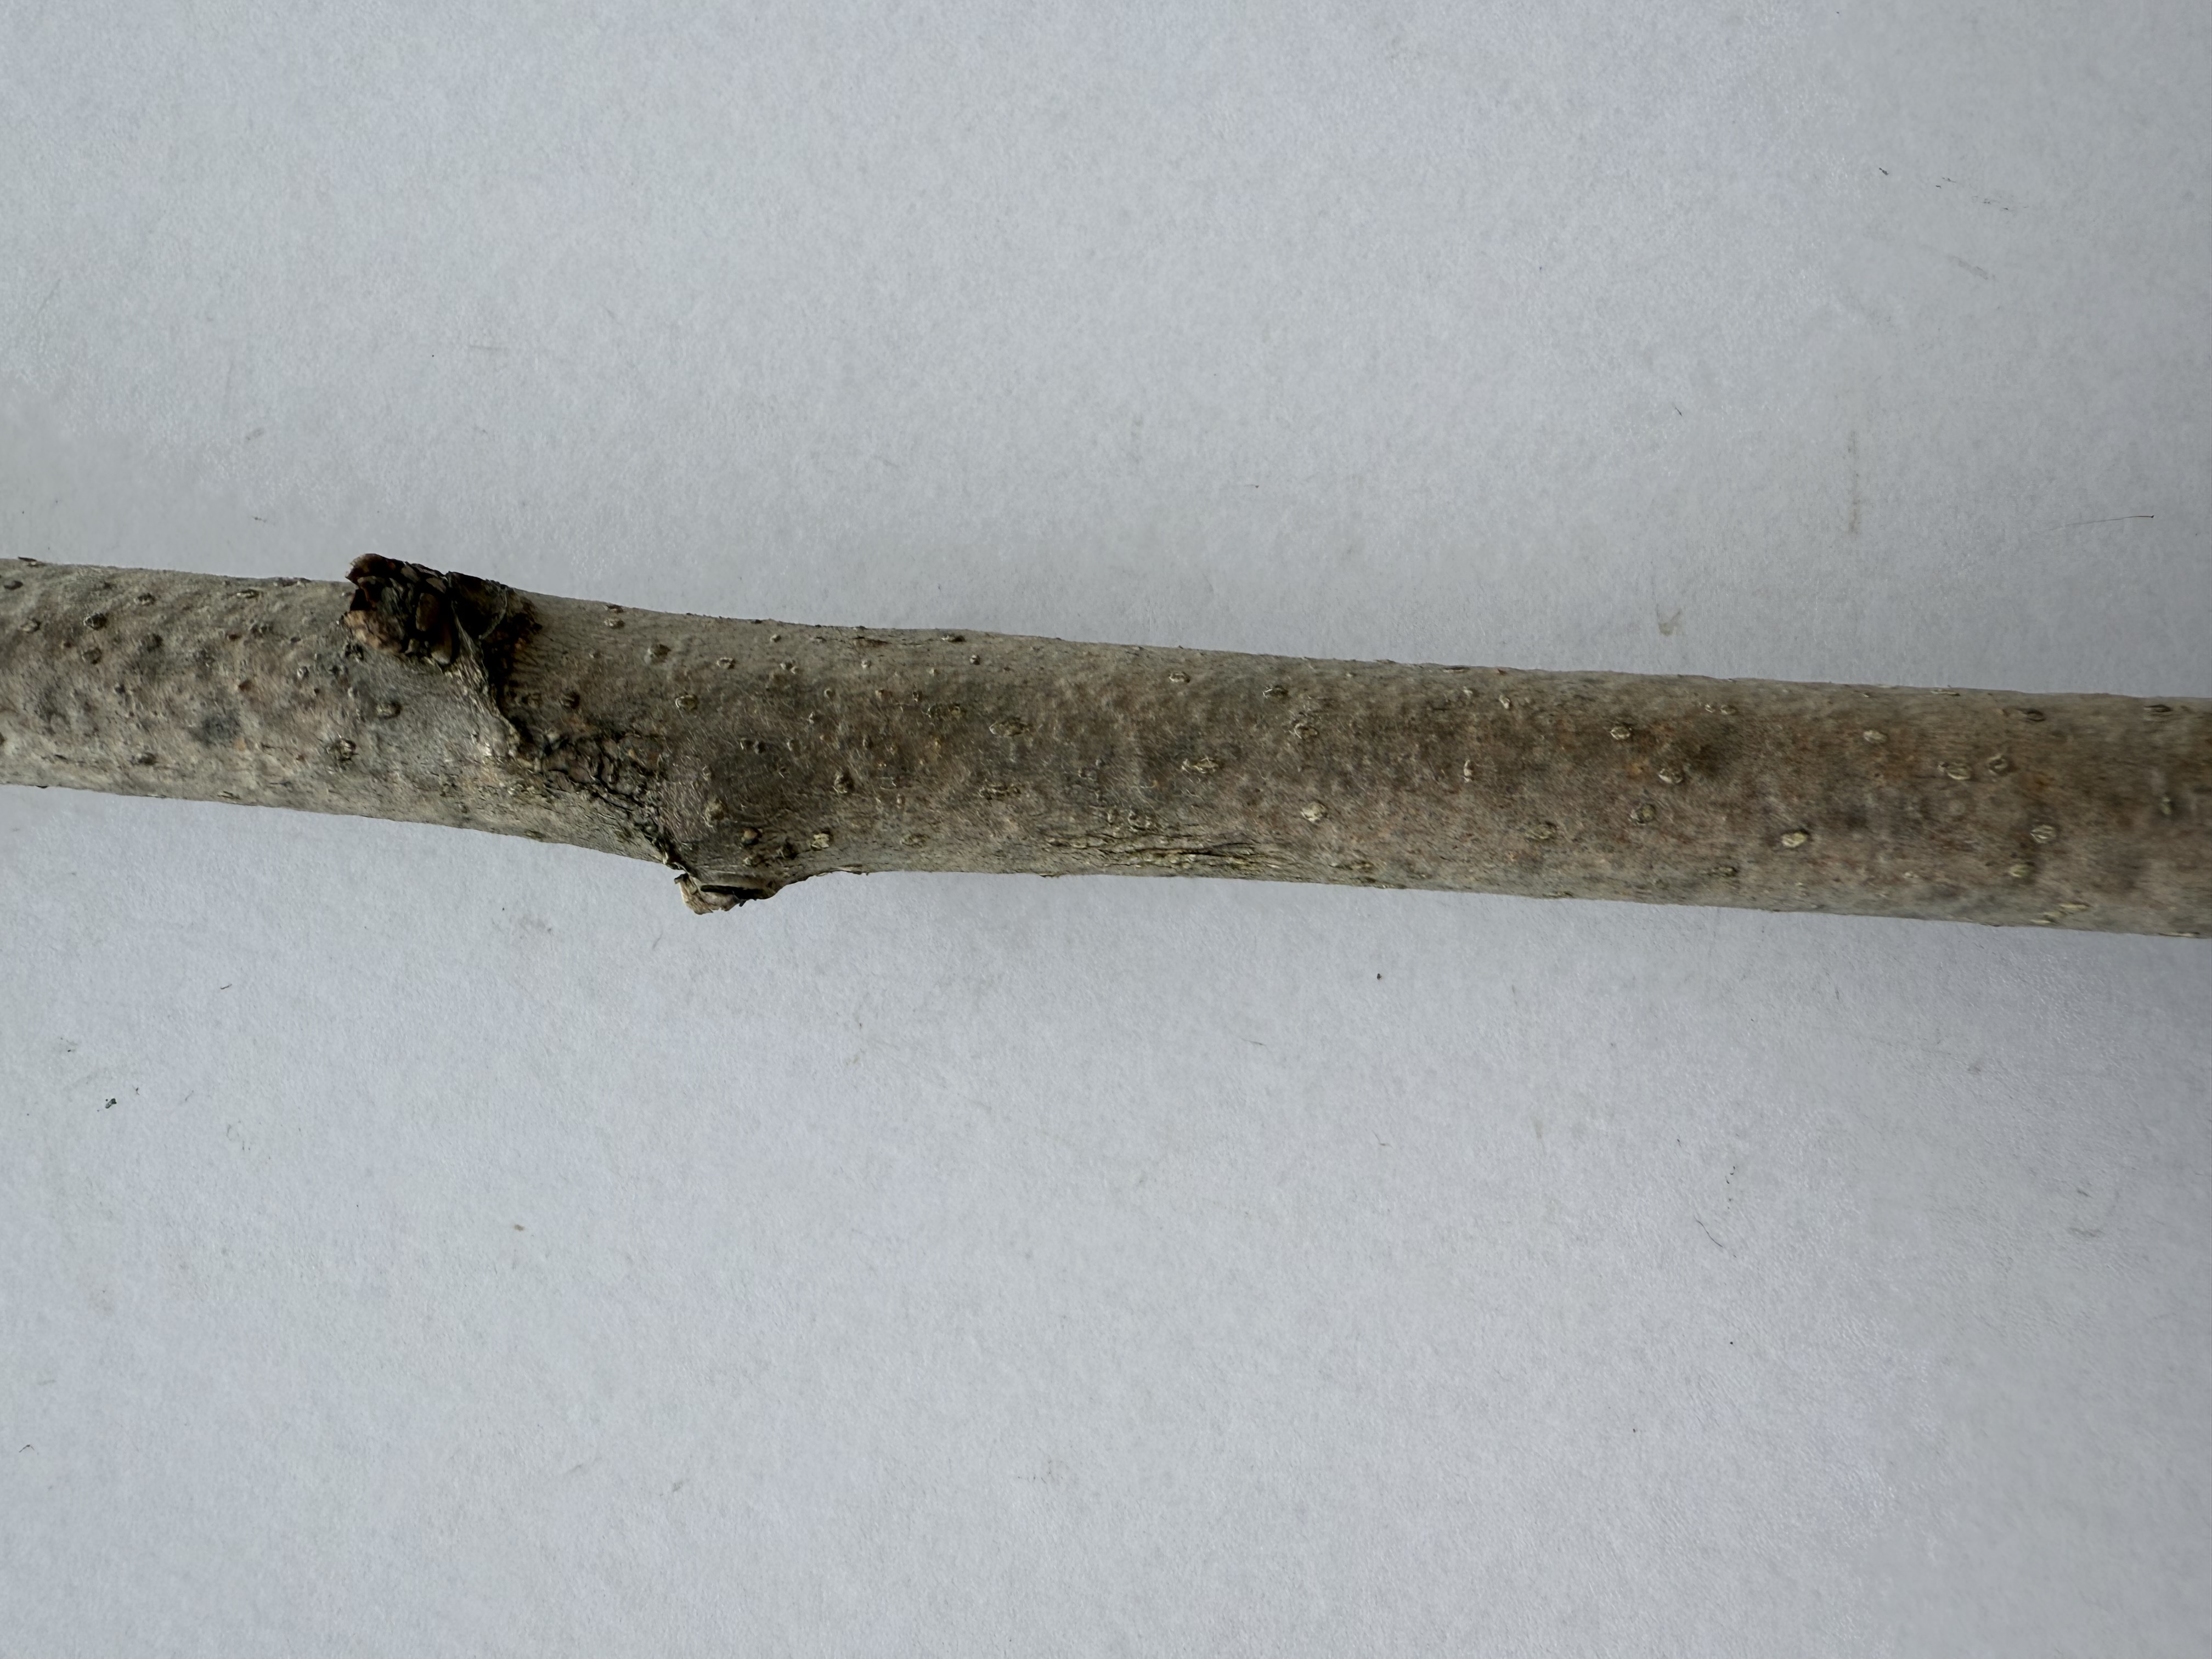
Variety: White Mulberry